Armi Toivanen

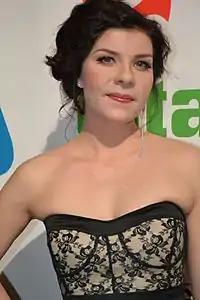
Toivanen in 2013

Armi Toivanen (born 19 June 1980 in Tampere) is a Finnish actress. She became a household name in Finland after joining the cast of the sketch comedy television show "Putous" in its third season in 2012. Her character Leena Hefner o.s. Herppeenluoma was crowned as the "sketch comedy character of the year". In addition to her television work, Toivanen has been seen on stage and in films.